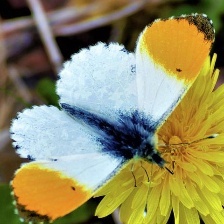
Species: ORANGE TIP
Butterfly family (ImageNet category): cabbage_butterfly